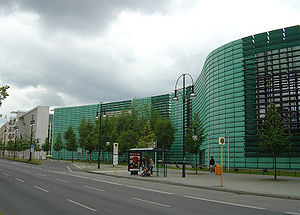
De nordiske landes ambassader i Berlin
Bygningen set på afstand.
De nordiske landes ambassader i Berlin er den fælles betegnelse for Danmarks, Sveriges, Norges, Islands og Finlands diplomatiske missioner i Berlin, som har til huse i et fælles bygningskompleks i Rauchstraße i udkanten af Tiergarten i bydelen Mitte. Komplekset, der består af fem ambassadebygninger og Det Fællesnordiske Hus, er tegnet af de østrigsk-finske arkitekter Alfred Berger og Tiina Parkkinen.